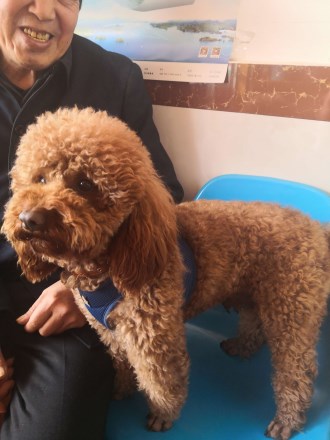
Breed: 7449-n000128-teddy